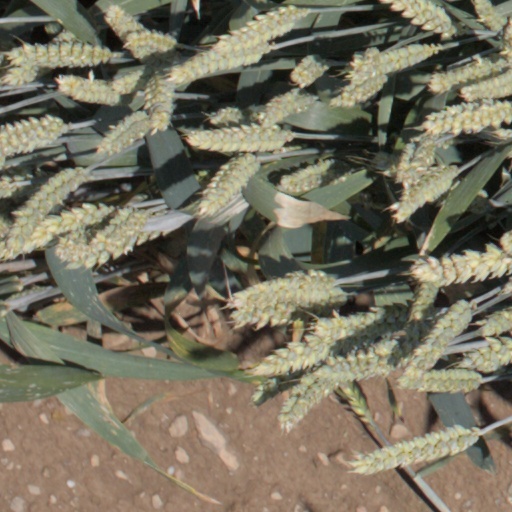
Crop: wheat